British Social Attitudes Survey

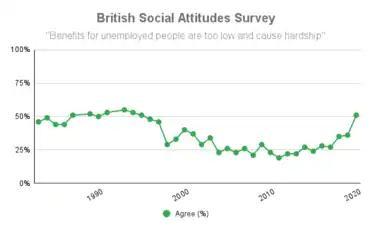
"Benefits for unemployed people are too low and cause hardship"

From 1983 until the late 1990s, most people thought that benefits for the unemployed were too low and caused hardship. Following the election of the Labour government in 1997, there was a sharp decline in this view and the majority of people now believed that unemployment benefit was too high until 2016, when an increasing number of people began to consider unemployment benefits as too low and the proportion of people holding this view reached a twenty five year high of 51% in 2020.